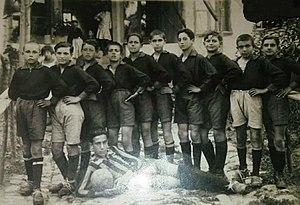
Bitola est une municipalité et une ville du sud-ouest de la Macédoine du Nord. La municipalité comptait 93 585 habitants en 2002 et couvre 422 km². La ville en elle-même comptait alors 74 550 habitants, le reste de la population étant réparti dans les villages alentour.
La présence de Juifs à Bitola ou Monastir remonte à l'Antiquité ; la ville a ainsi abrité l'une des plus anciennes communautés juives de Macédoine jusqu'à la Seconde guerre mondiale.